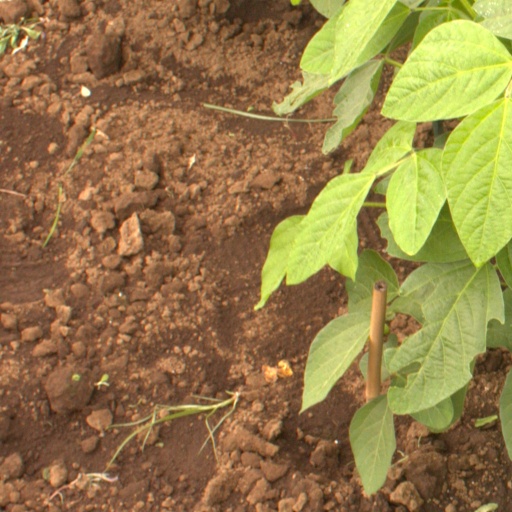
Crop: soybean